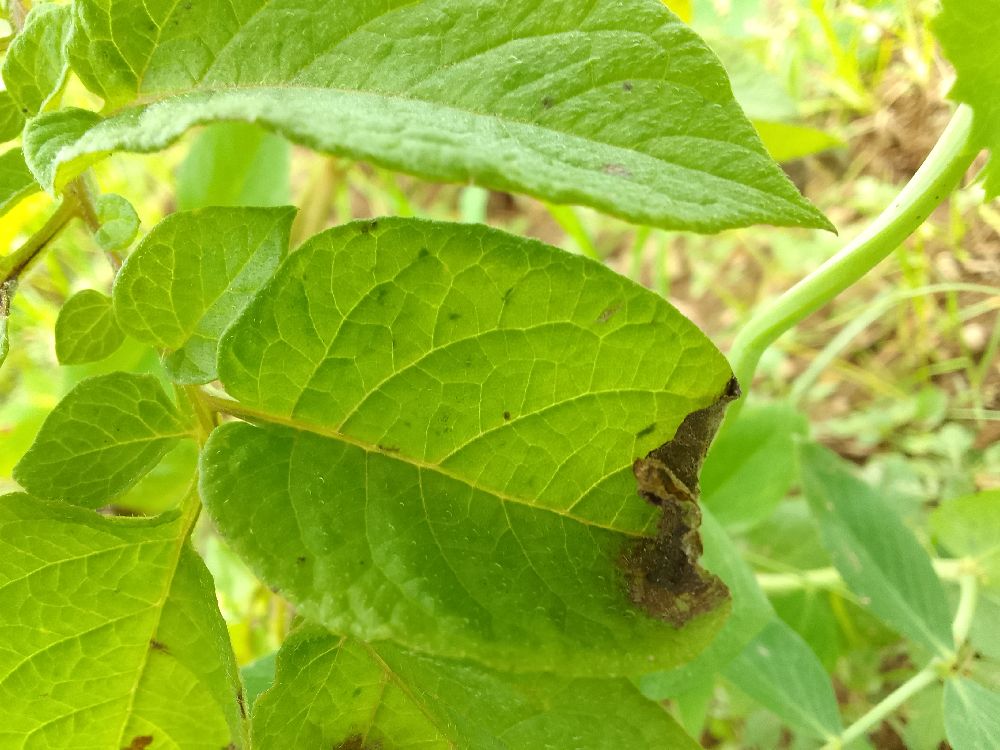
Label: Late blight